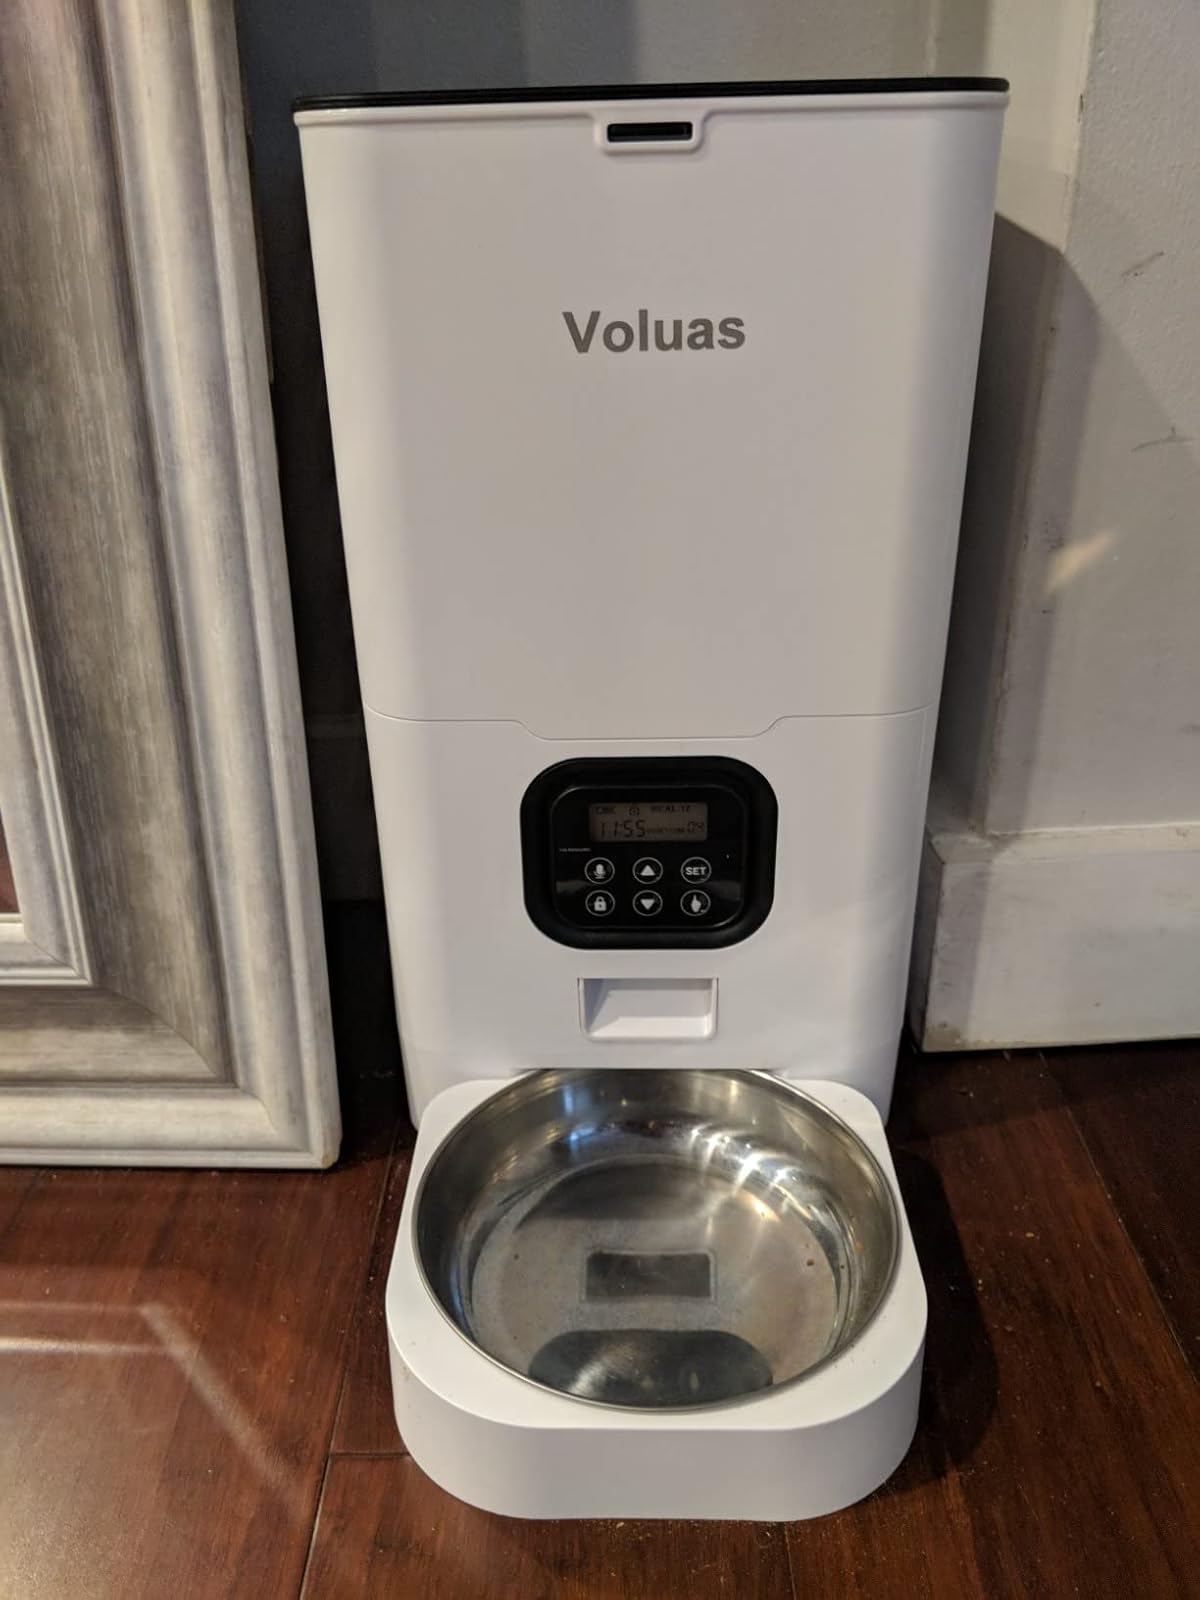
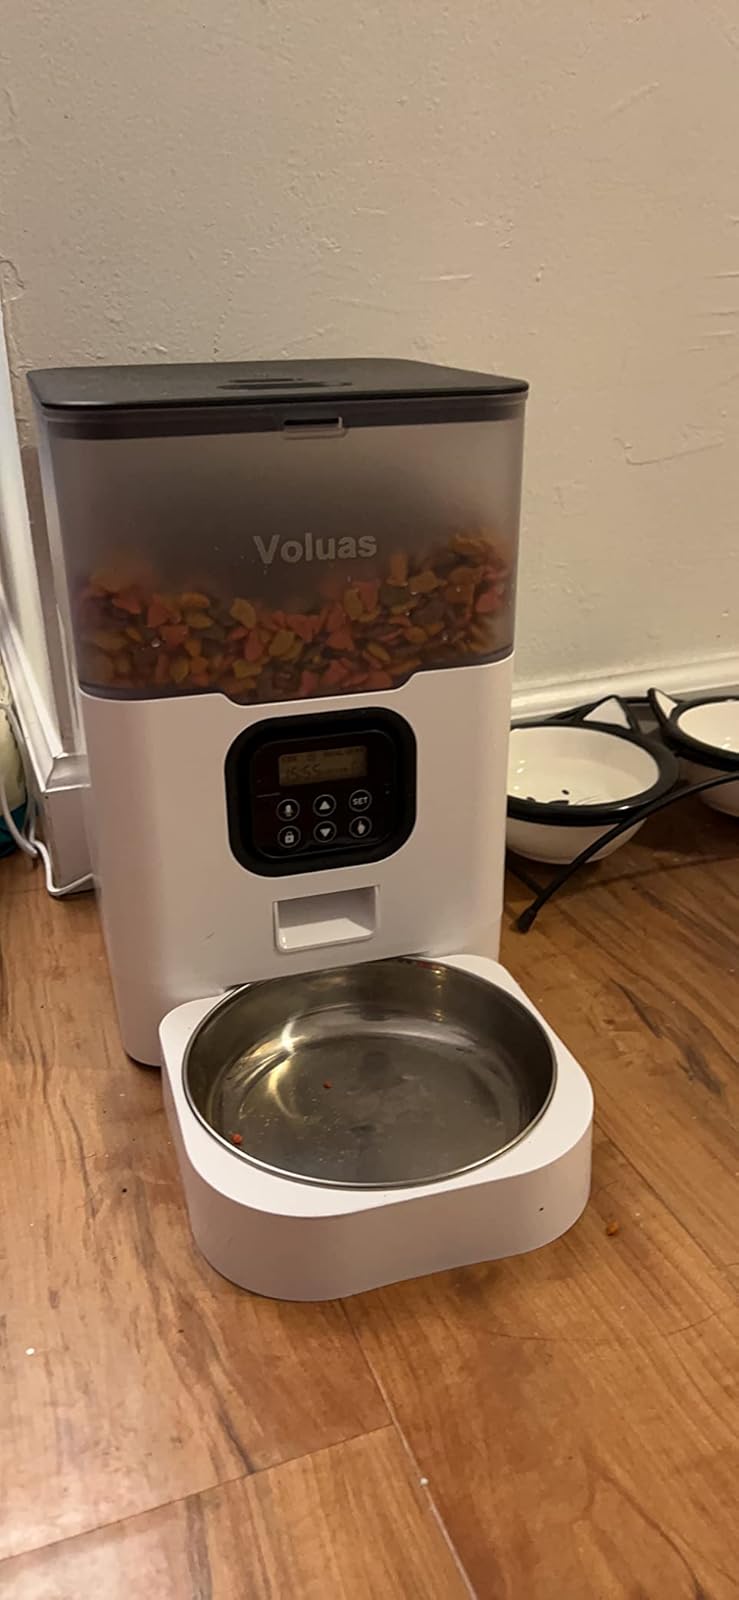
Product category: items_feeder
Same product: no